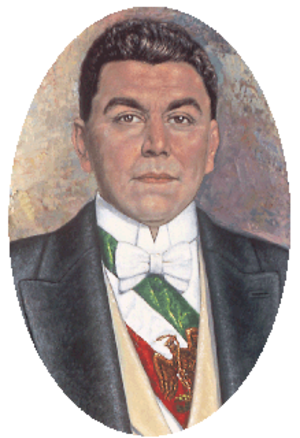
Felipe Adolfo de la Huerta Marcor, né le 26 mai 1881 à Guaymas, Sonora et mort le 9 juillet 1955 à Mexico, est un homme d'État mexicain, président provisoire du Mexique du 1ᵉʳ juin au 1ᵉʳ décembre 1920.